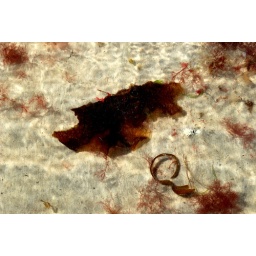
sea weed in water on beach muckross kilcar co donegal 11/7/10